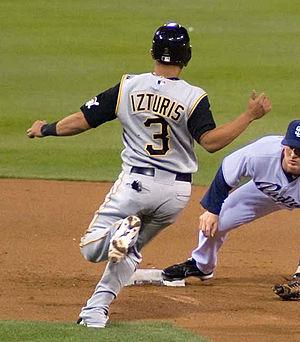
César David Izturis, est un joueur d'arrêt-court évoluant en Ligue majeure de baseball. Il est présentement agent libre.